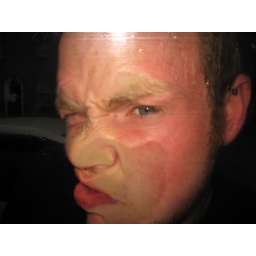
The safest thing in the end was to keep Arthur in a glass box all the time...